Lycian Way

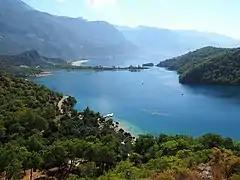
Ölüdeniz, from where the International Lycian Way Ultramarathon begins

Places of interest along the trail include: Ölüdeniz, Butterfly Valley, Faralya, Kabak Bay, Cennet Bay, Korsan Bay, Letoon (historical capital of the Lycian region, a UNESCO World Heritage Site in Seydikemer), Sidyma, Bel, Gavurağılı, Letoon, Kınık (Xanthos), Akbel, Gelemiş village and ruins of Patara (the Lycian capital), Kalkan, Sarıbelen, Gökçeören, Kaş (Antiphellos), Üçağız, Kale, Demre (Myra), Kumluca, Belören, Zeytin and Alakilise, İncegeriş Hill ( AMSL), Belos, Finike, Kumluca, Mavikent, Karaöz, the lighthouse of Cape Gelidonya (the southernmost point of Lycia), Adrasan, Olympos, Çıralı and Yanartaş (Chimaera).